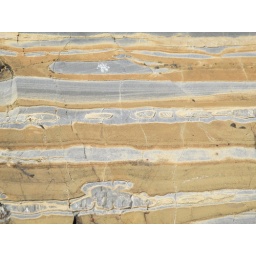
This is a stone in the wall at a lookout, but it was so cool.